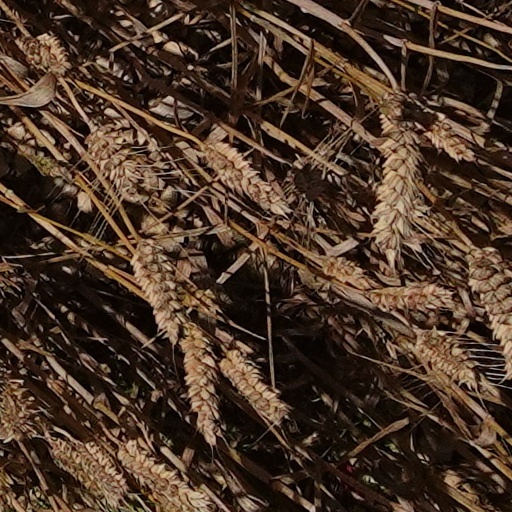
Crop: wheat